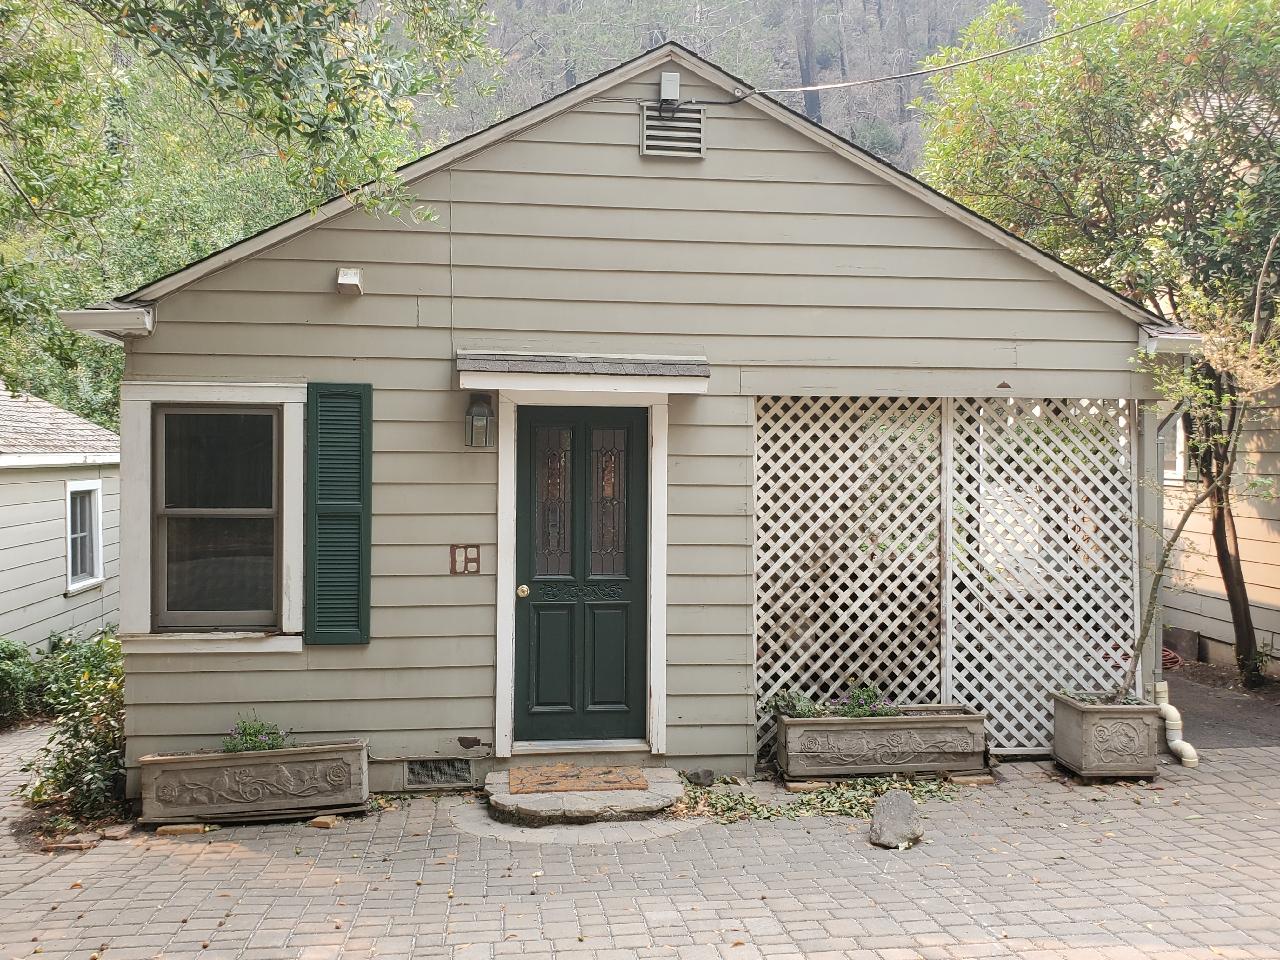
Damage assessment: no_damage